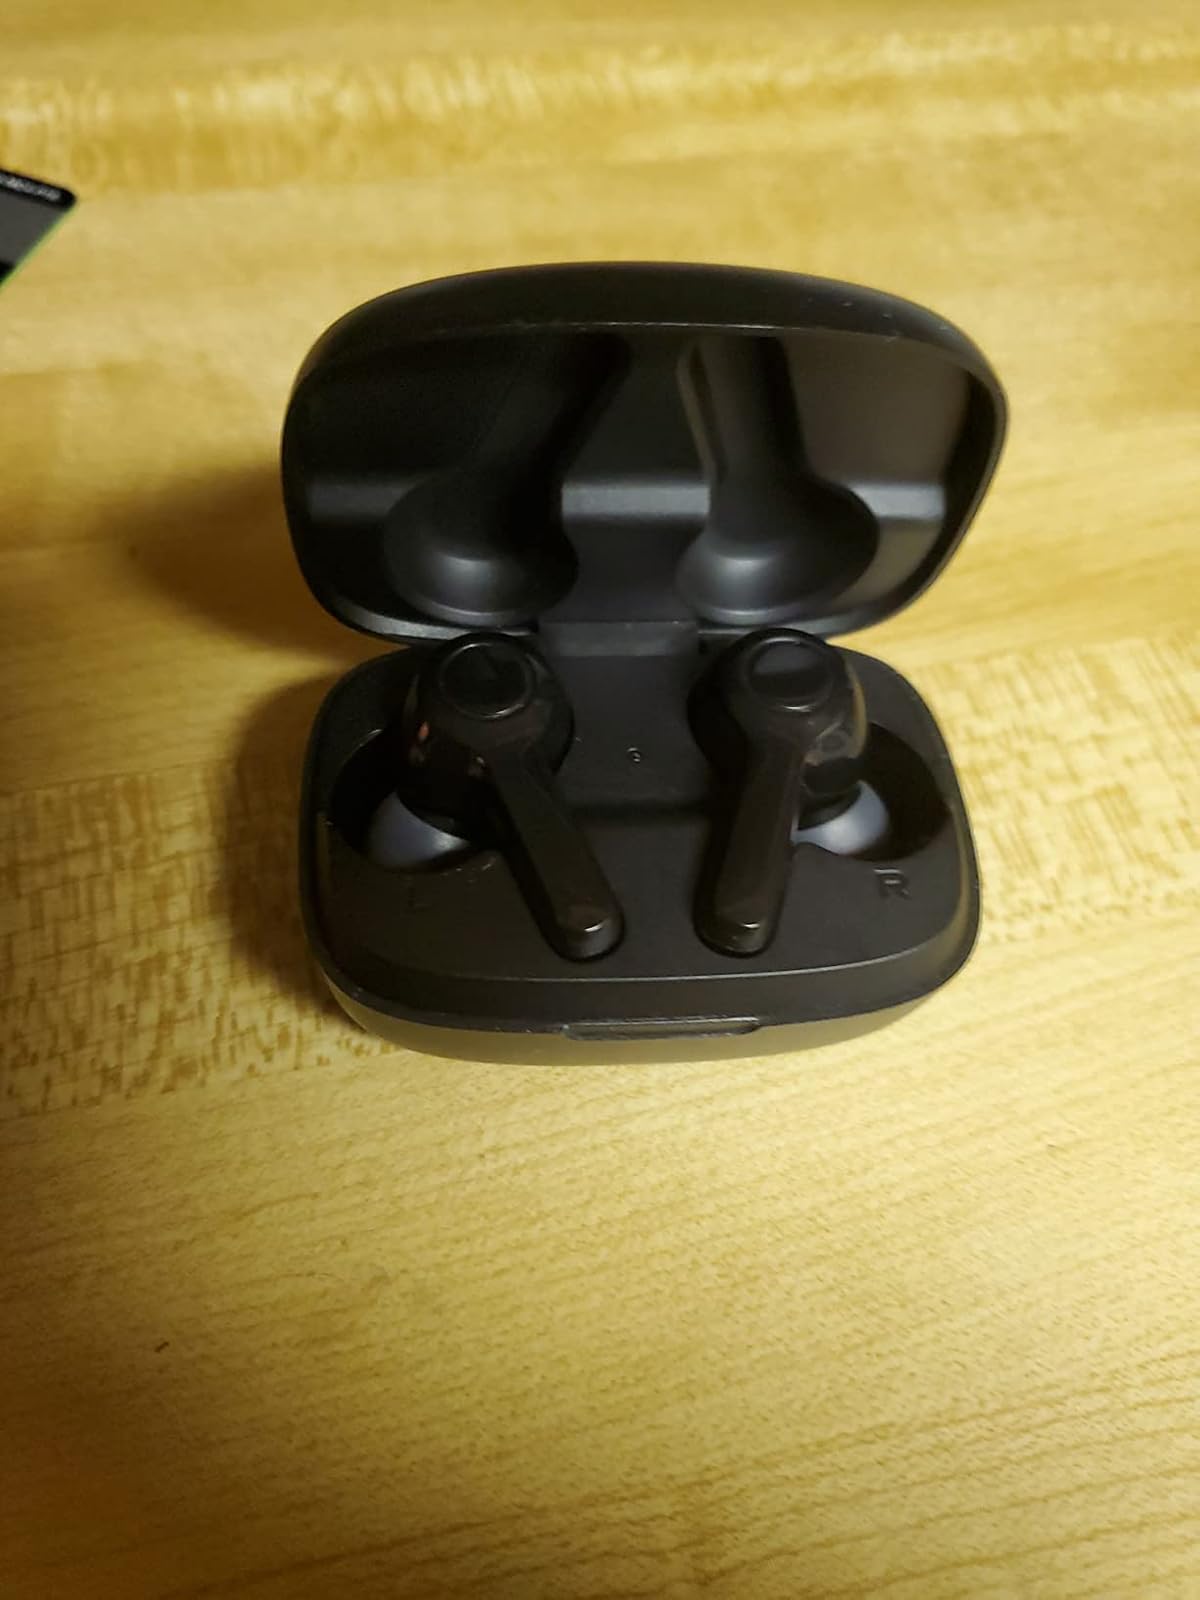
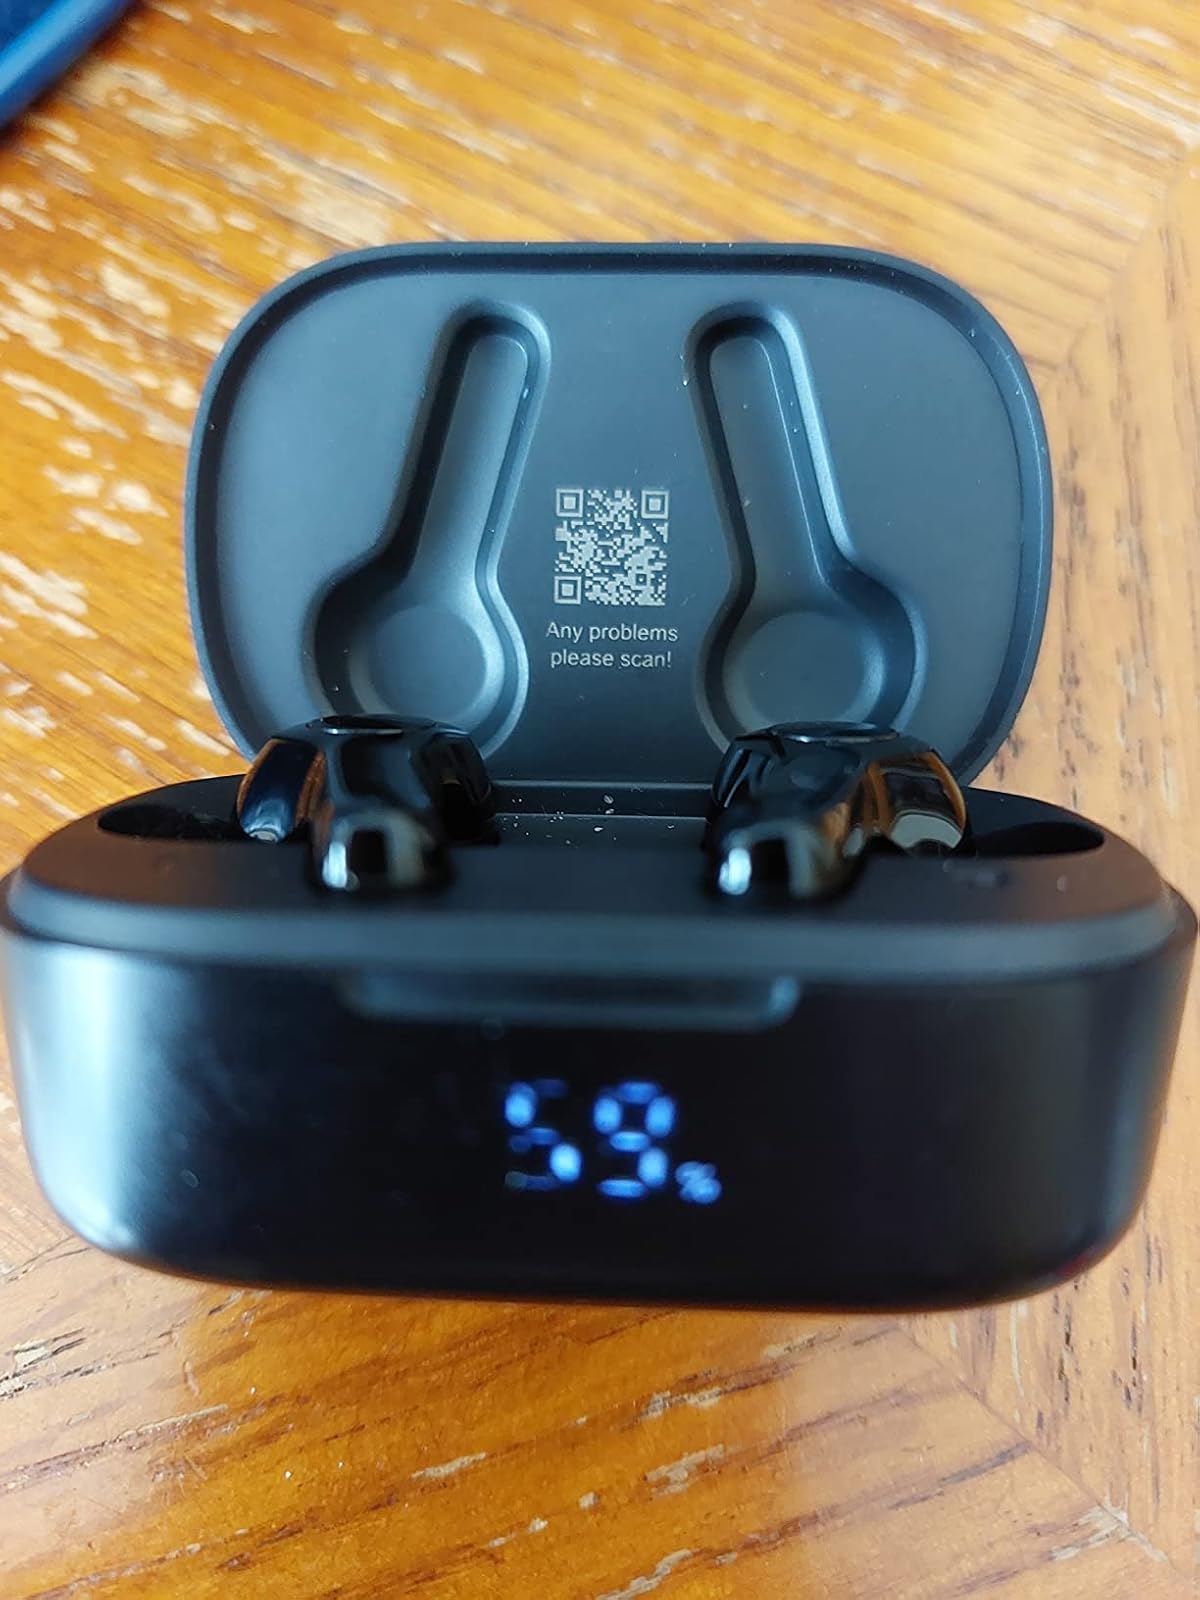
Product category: earbuds
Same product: no